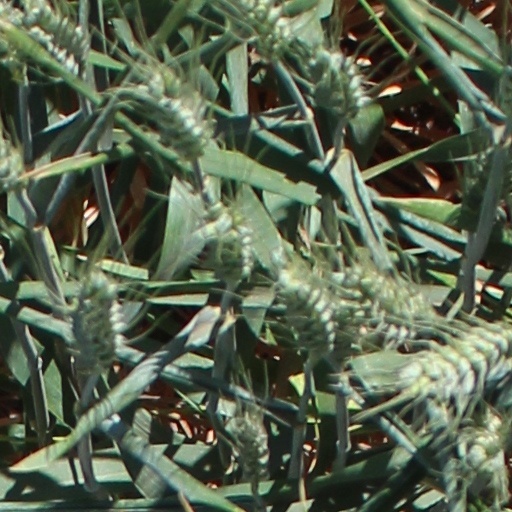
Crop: wheat